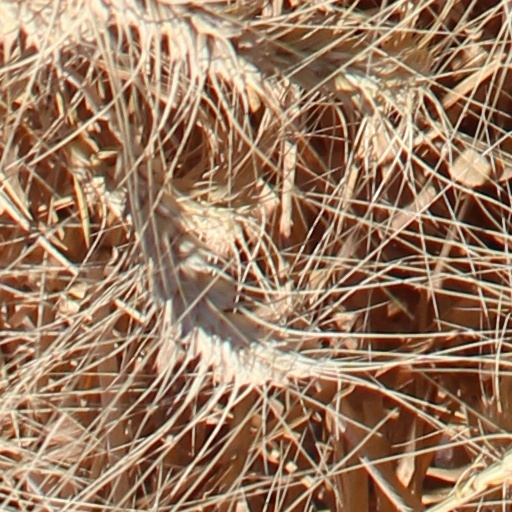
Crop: wheat